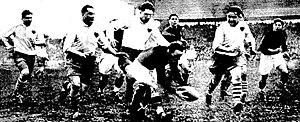
Championnat de France de rugby à XV 1936 Narbonne - Montferrand, le demi d'ouverture narbonnais Raynaud relève un dribbling conduit par les avants montferrandais.
Le championnat de France de rugby à XV de première division 1935-1936 est remporté par le RC Narbonne qui bat l'AS Montferrand en finale.